Belle Vue Zoological Gardens

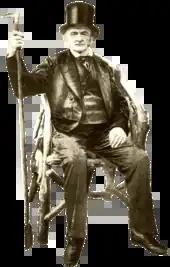
John Jennison, founder of Belle Vue Zoological Gardens

In 1835 Jennison was approached by businessman George Gill, who suggested that he lease Belle Vue – a public house in of open land between Kirkmanshulme Lane and Hyde Road – as a more suitable site for his aviary. Jennison took out a mortgage of £300 to pay off the £80 mortgage on the Strawberry Gardens and spent the remainder on a trial six-month lease of the Belle Vue property, in June 1836. In December Jennison signed a 99-year lease at a rent of £135 per annum. For an extra £100 a year he leased additional land to extend the western boundary to Redgate Lane, close to Stockport Road, where he made a second entrance. To finance further expansion Jennison re-mortgaged the site for £800.